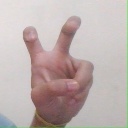
अक्षर: ई